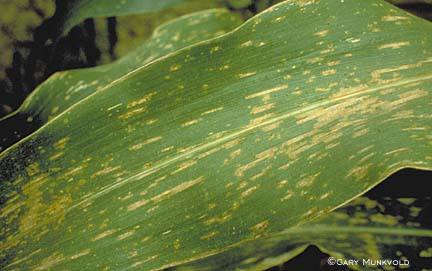
Labels: Corn Gray leaf spot